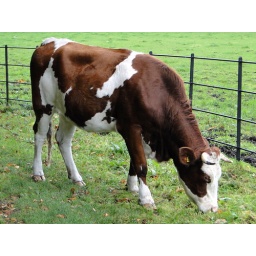
This cow escaped from the field on the other side of the gate.This was taken in Overveen ( the Netherlands )